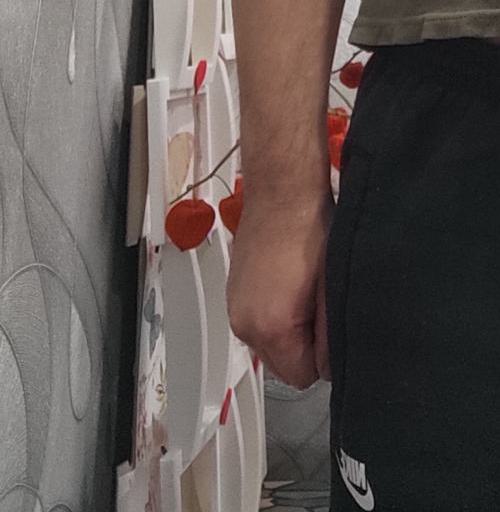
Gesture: no_gesture